Cherbourg

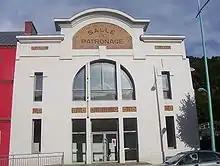
The "Vox", a former cinema converted into a theatre, depends upon the National Stage.

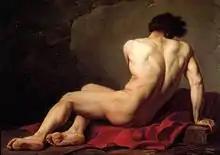
The "Patroclus" of David, displayed at the Thomas-Henry Museum.

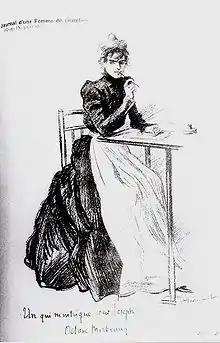
Célestine, of the "Journal d’une femme de chambre" ["Diary of a Chambermaid"], by Georges Jeanniot, "Le Cri de Paris", 18 November 1900.

The work of the seawall and the military port in Cherbourg led many soldiers and engineers, for whom this step was often an important moment in their career. Thus, Charles François Dumouriez (1739–1823), Governor of Cherbourg who was responsible for the first work, at the dawn of the French Revolution, Joseph Cachin (1757–1825), engineer assigned by Napoleon to the general direction of the maritime work of Cherbourg in 1804. For twenty years, he realised the improvement of the commercial port, and the digging of the docks of the military port, constituting the New Arsenal. Henri Rieunier (1833–1918) who was twice major of the Navy in Cherbourg (1872/1875) and Louis-Émile Bertin (1840–1924) who lived in Cherbourg from 1863 to 1879, and is buried in the cemetery of La Glacerie. Charles-Eugène Delaunay (1816–1872), Director of the Paris Observatory, drowned while visiting the harbour. Among the engineers of the Directorate of construction and naval weapons, included Augustin-Louis Cauchy (1789–1857) and also Maxime Laubeuf. Under the Ancien Régime, the safeguarding of the Château de Cherbourg was already the task of illustrious figures of the Kingdom, such as , the and ( 1697). At the origin of the military port, Napoleon (1769–1821), who visited the city in 1811, ""Revient"" in Cherbourg in 1840 during the return of his remains to France, aboard "La Belle Poule", before being taken to Les Invalides.